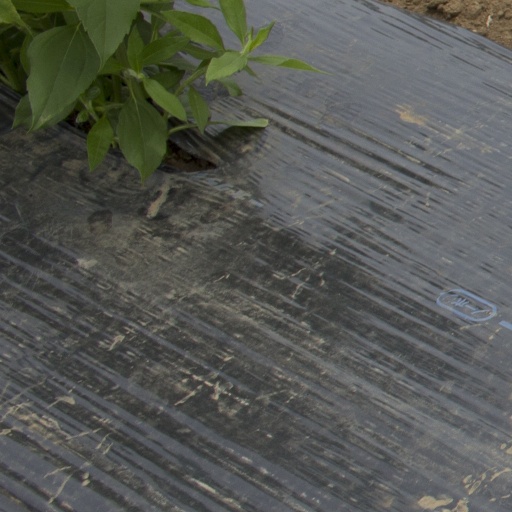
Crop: Jerusalem artichoke